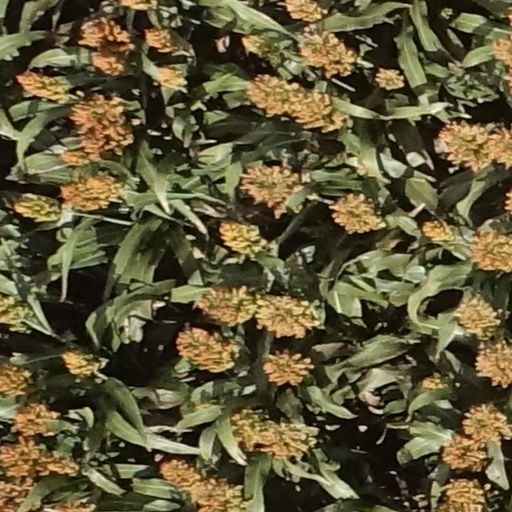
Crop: sorghum